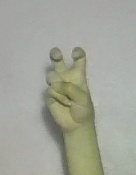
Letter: toot